Maria Khoreva

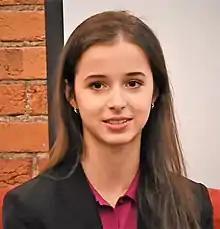
Khoreva in 2020

Maria Vladimirovna Khoreva (born 3 July 2000) is a Russian ballet dancer and a first soloist of the Mariinsky Ballet since 2018.